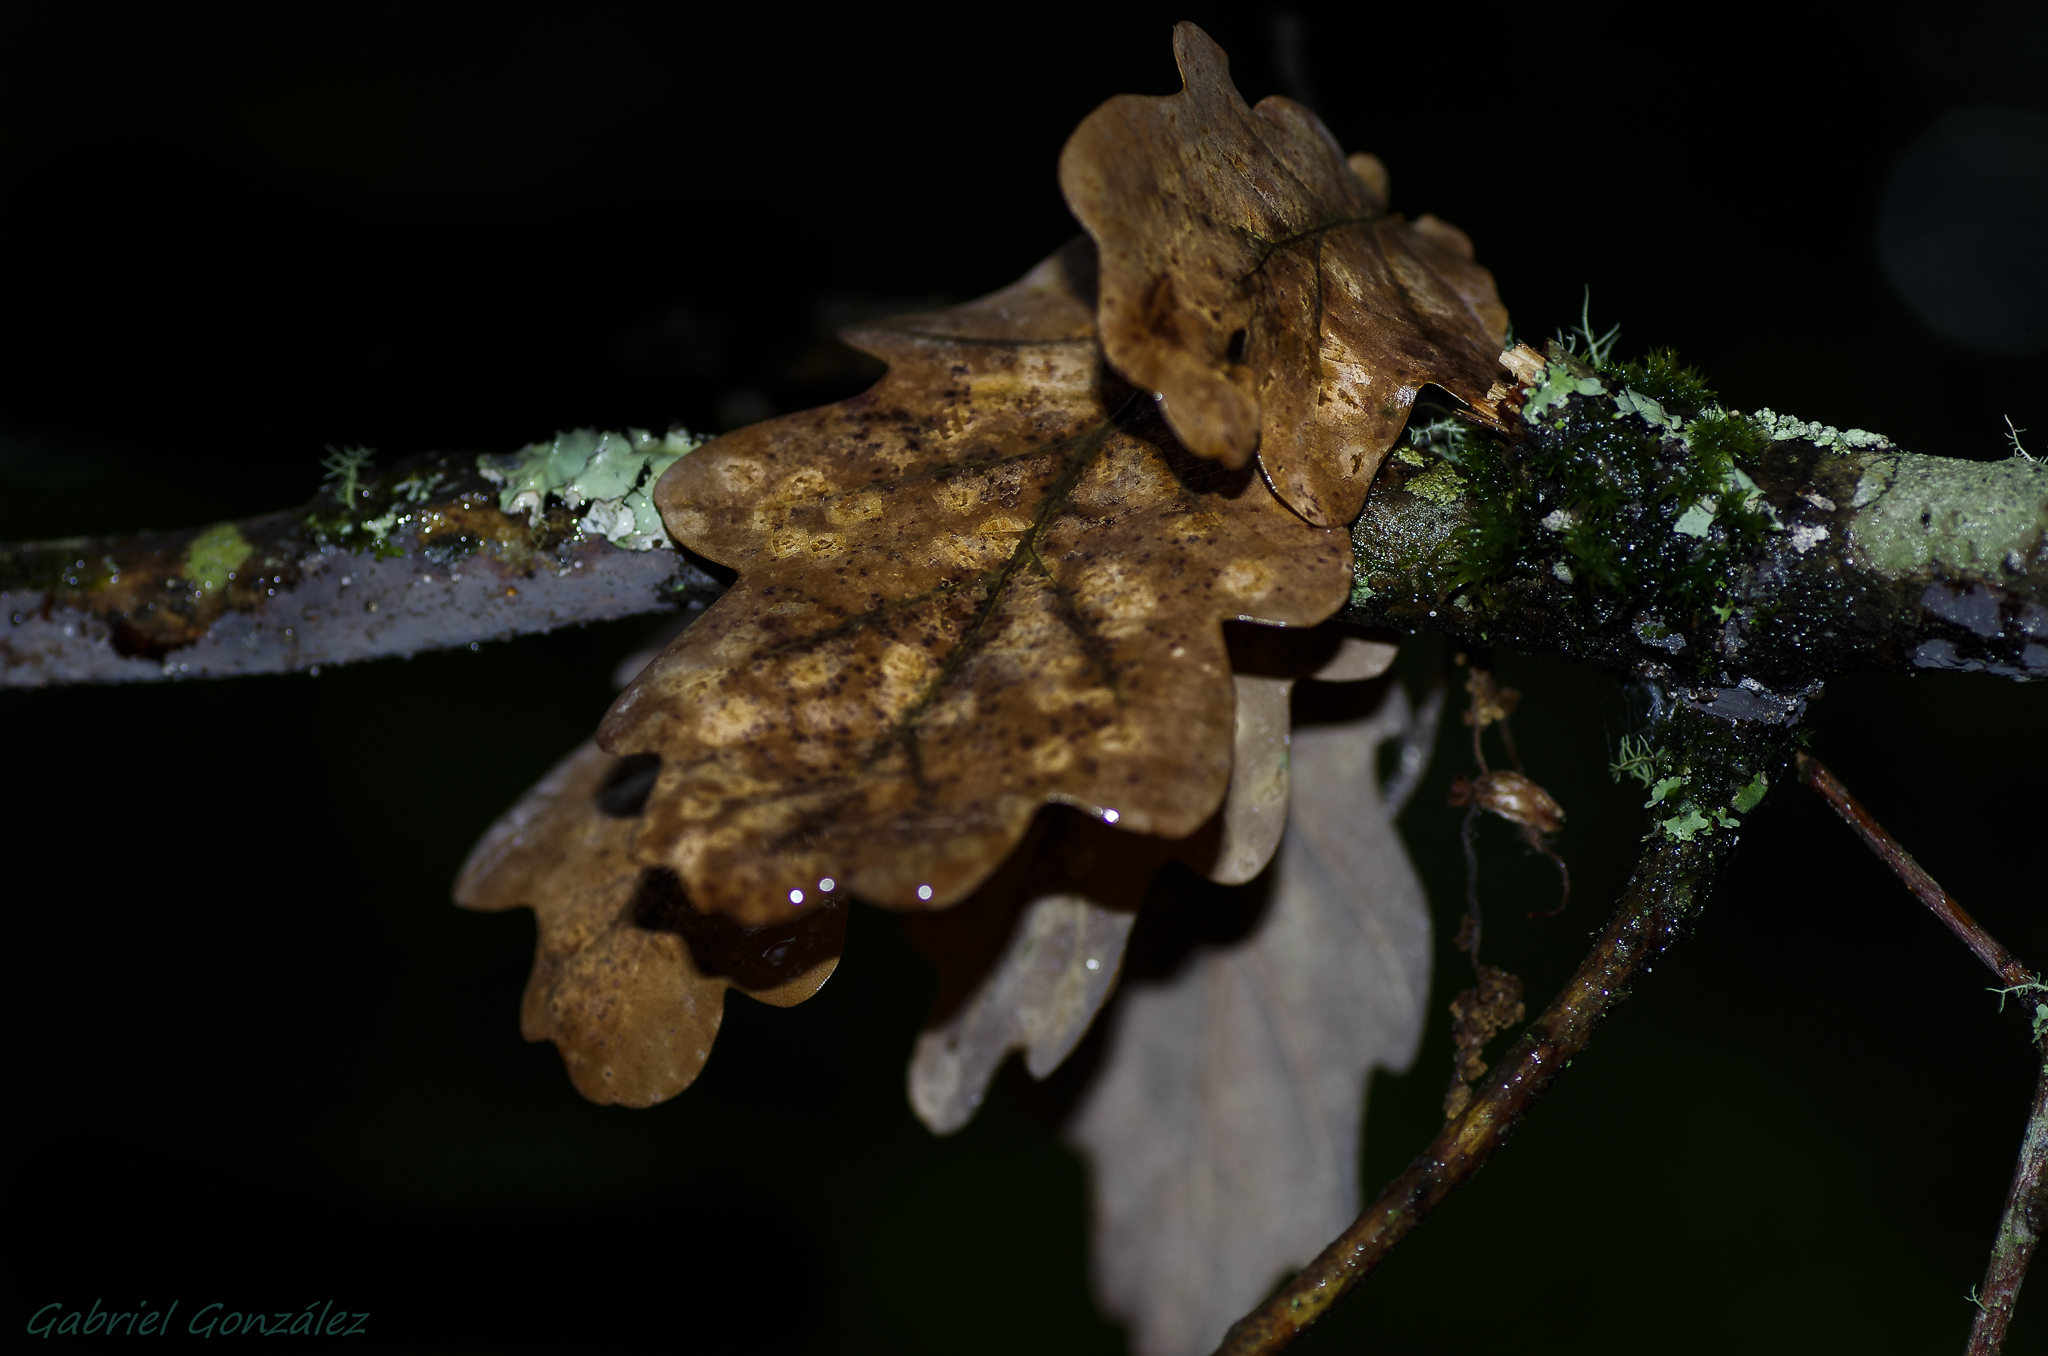
tree, nature, branch, plant, leaf, flower, macro, autumn, flora, close up, naturaleza, tamron90mm, ggl1, gaby1, xovesphoto, varios, some, pentaxk5, gphoto, macro photography, woody plant